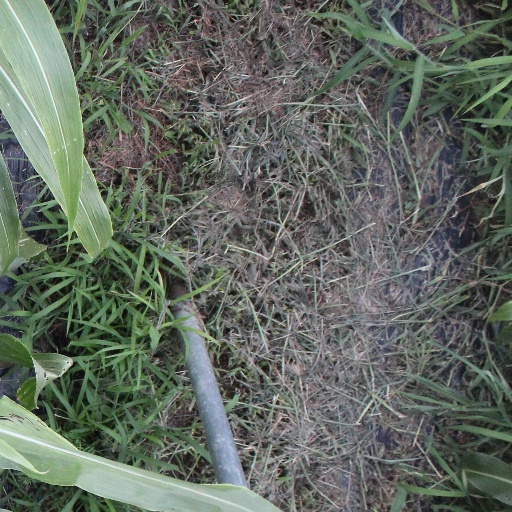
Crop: sorghum